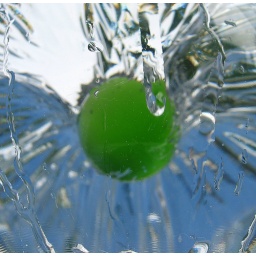
This is not what I had in mind when I started fooling with water and plastic again.....